Nissan Motor Manufacturing UK

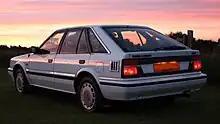
The Nissan Bluebird was the first car to be produced at the factory.

In December 1985, McAlpine handed over the completed factory building to Nissan for the installation of machinery and factory components, ahead of schedule. Phase 1 of the plant construction was completed in July 1986, consisting of a body, paint and final assembly Line. The first Bluebird was produced shortly after and is on display at the Sunderland Museum and Winter Gardens. Official opening of the plant by then Prime Minister Margaret Thatcher and Nissan President Yutaka Kume took place in September 1986. By February 1987, NMUK had become the sole supplier of the Bluebird model to the UK market, after a brief spell of importing Japanese built models, and work on phase two of the plant began, with plastics moulding and engine assembly beginning in 1988, and was completed in May 1990. This would prove to be a landmark year for the plant, with the introduction of the P10 Primera, the first model to be wholly built at NMUK, replacing the Bluebird and going into production that summer. By 1991, despite the recession, the plant turned its first profit of £18.4 million, and was awarded 'British Manufacturer' status by the Society of Motor Manufacturers and Traders (SMMT). Around this time, Nissan ended its relationship with Octav Botnar and the Automotive Financial Group (AFG), which had been its UK import concessionaire since 1970, and brought the import and distribution business in-house, basing it at the Sunderland plant. In August 1992, the plant began to produce two models, with the introduction of the highly successful Micra, which was the first car of a Japanese brand to be voted "European Car of the Year". The Micra proved particularly popular with British and continental buyers, and was in production for a whole decade until the launch of the next generation Micra.